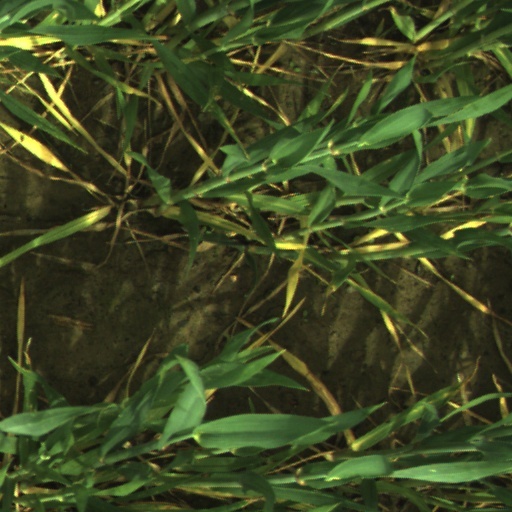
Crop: wheat